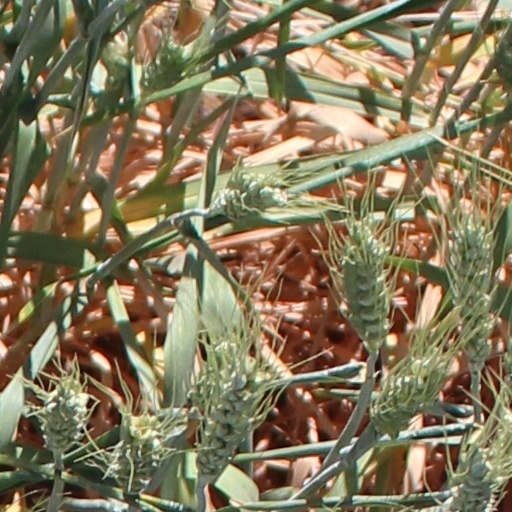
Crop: wheat